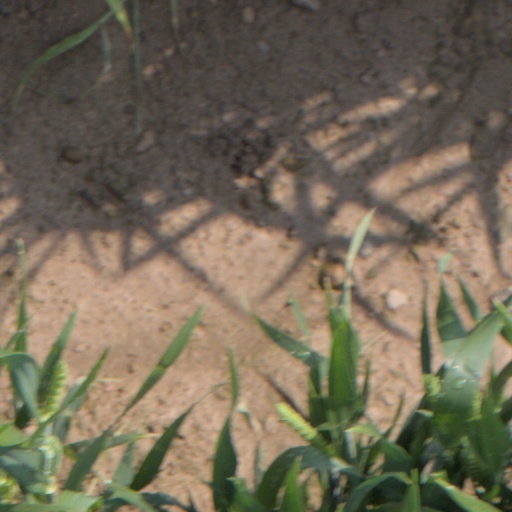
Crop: wheat